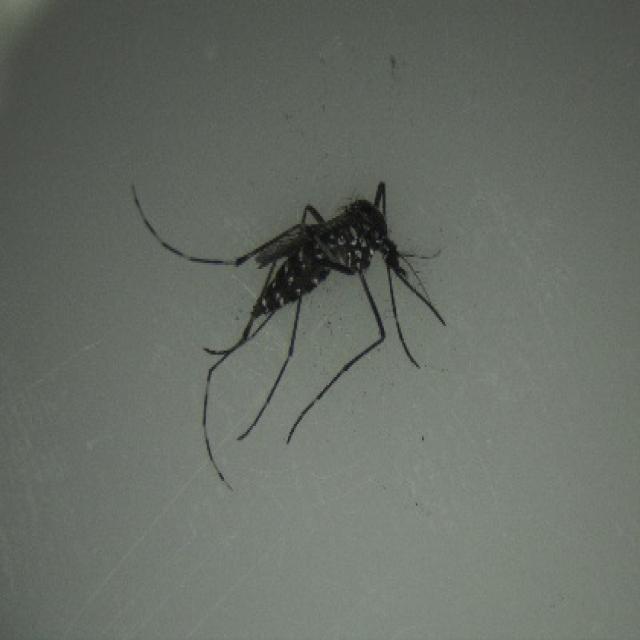
Species: aedes_albopictus